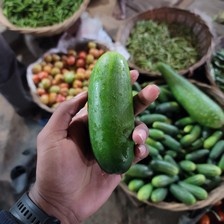
Label: cucumber